John Savident

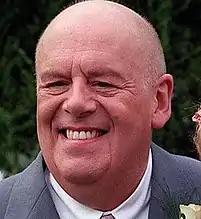
Savident as Fred Elliott from the ITV soap opera "Coronation Street"

John Frederick Joseph Savident (21 January 1938 – 21 February 2024) was a British actor, known for his numerous television roles, including his portrayal of Fred Elliott in the soap opera "Coronation Street" from 1994 to 2006. He was also known for his performance as Monsieur Firmin in the West End cast of "The Phantom of the Opera". His other credits include "The Avengers" (1968), "A Clockwork Orange" (1971), "The Professionals" (1978), "Blake's 7" (1979), "Yes Minister" (1980), "Gandhi" (1982), "The Remains of the Day" (1993) and "Middlemarch" (1994).